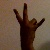
The image shows a hand gesture representing the number 7 in Indian Sign Language.